XHAF-FM

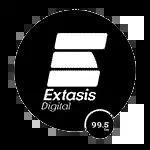
XHAF logo used while Éxtasis Digital

XHAF began as XEAF-AM, receiving its concession on June 28, 1979. It was owned by Enrique Bermúdez Olvera and broadcast as a daytimer on 1580 kHz. It was sold in the 1990s and migrated to FM in 2012.